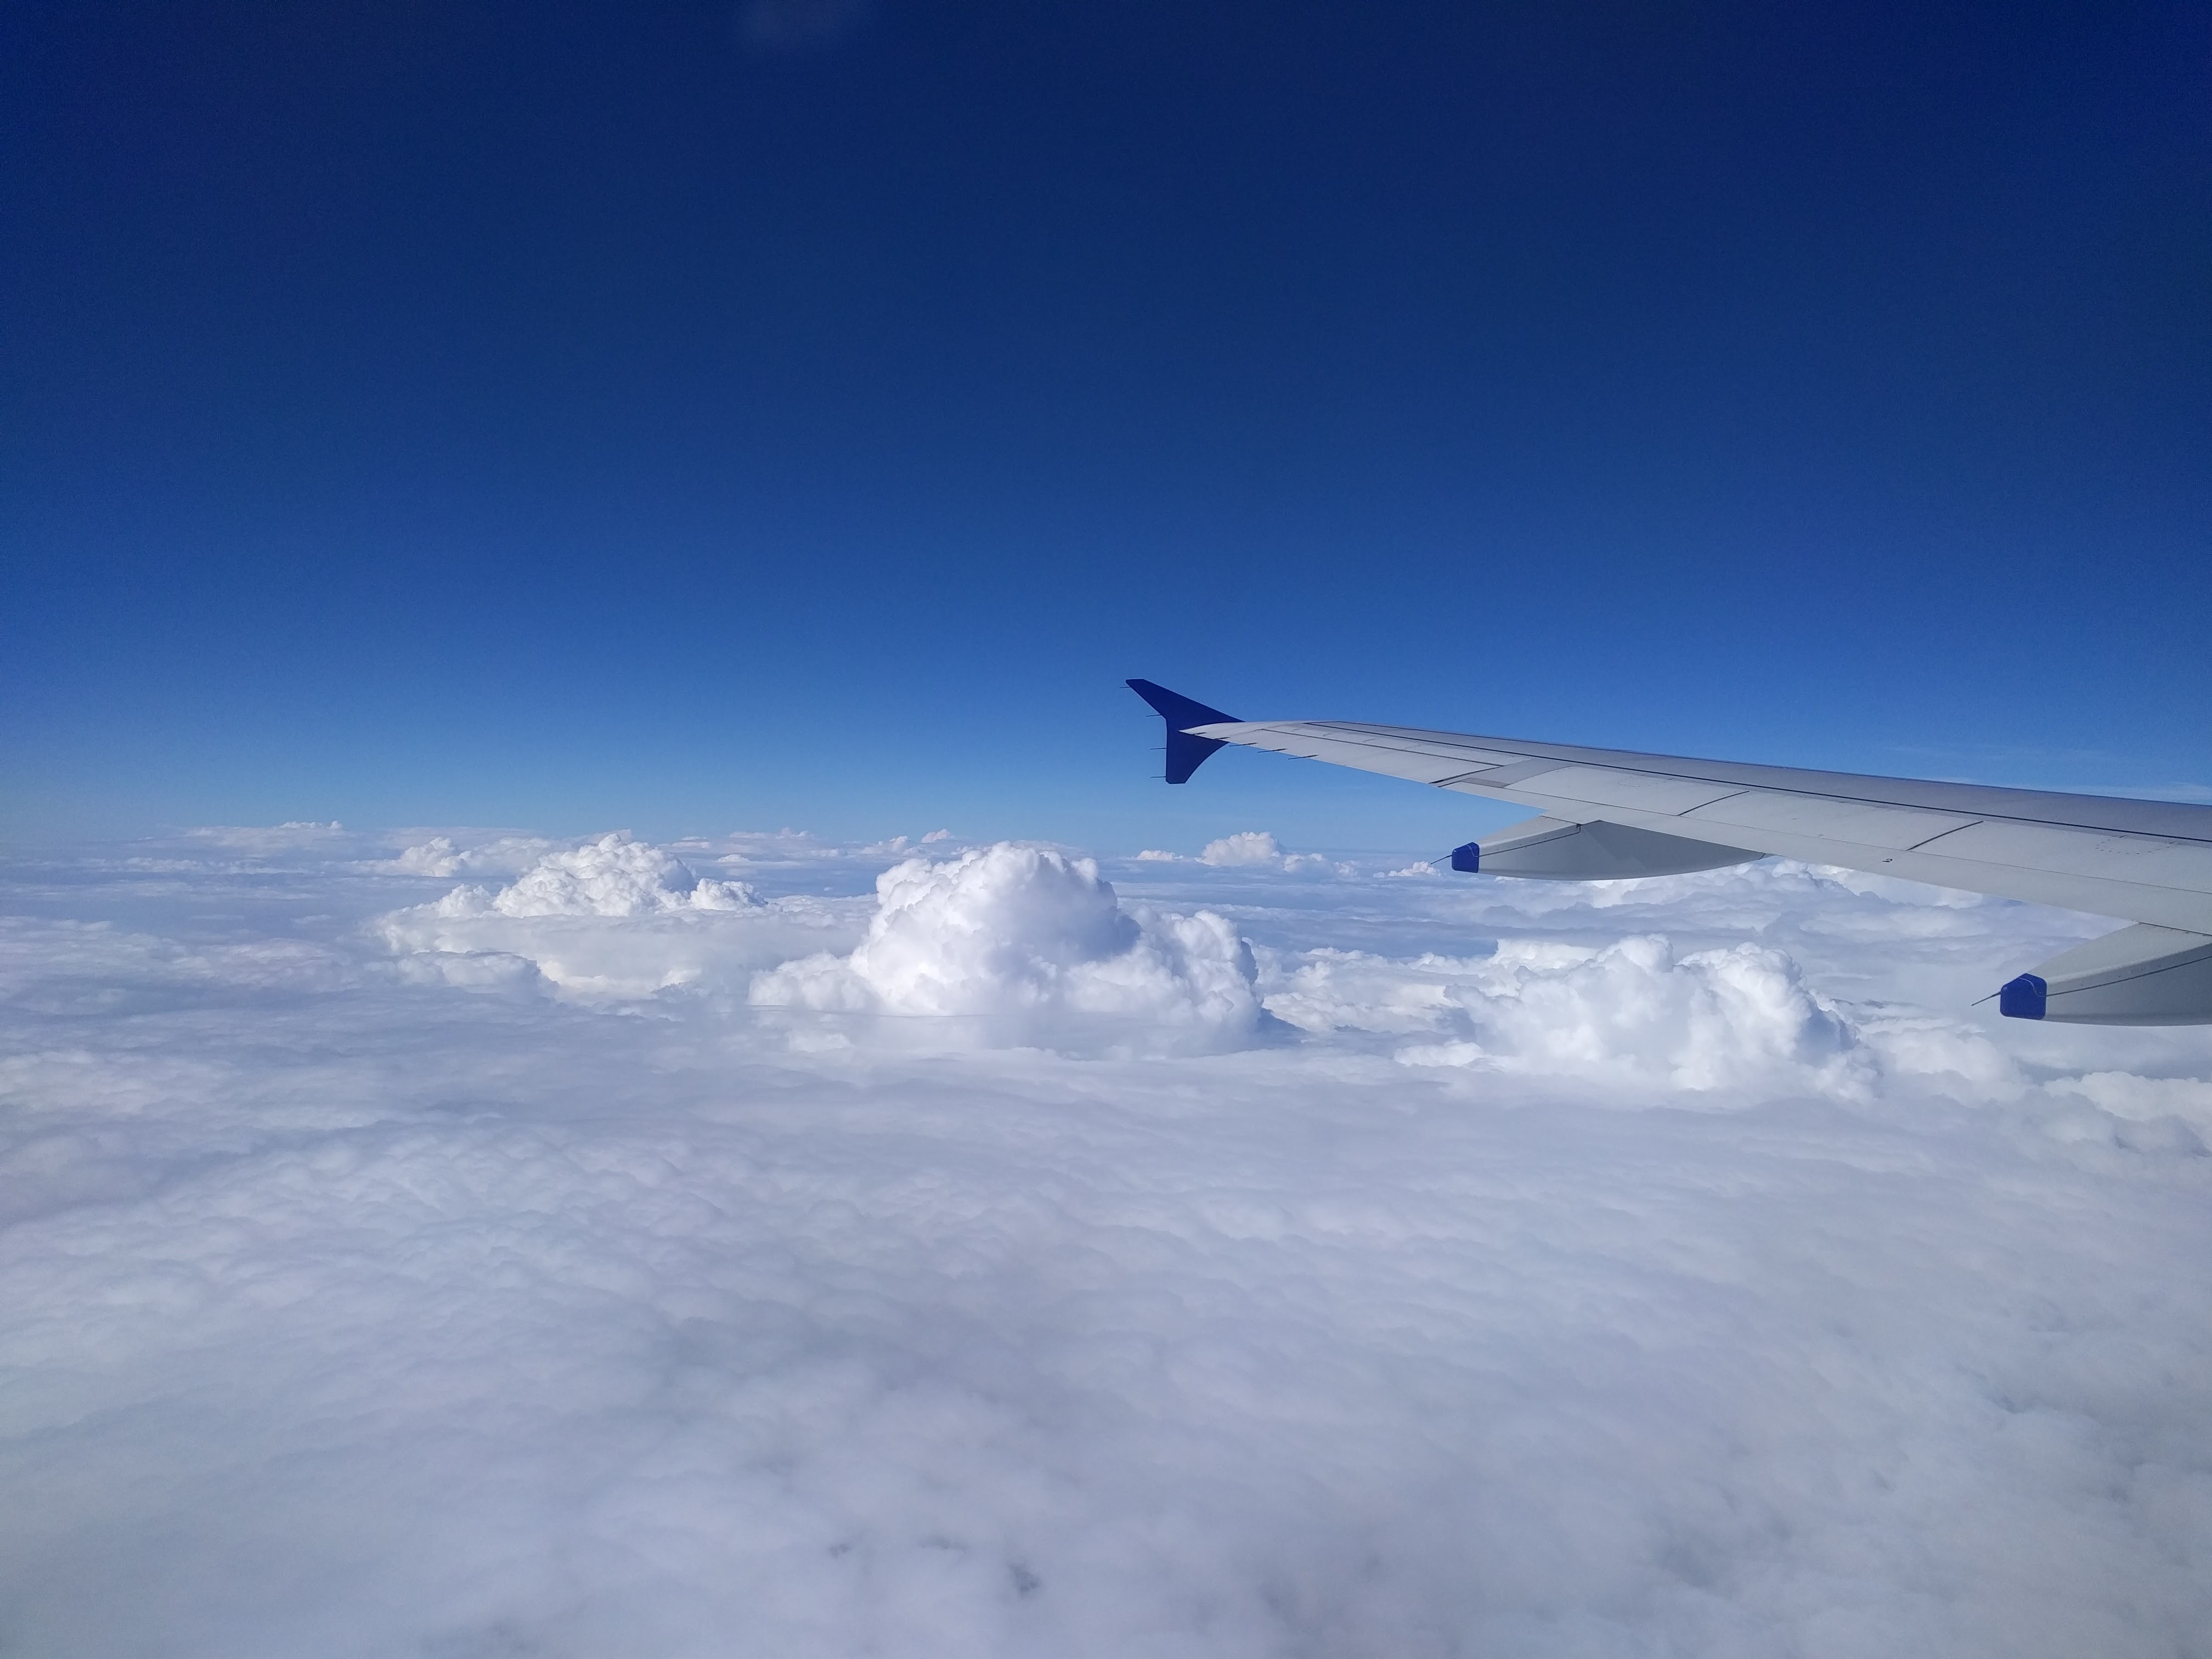
sky, blue, air travel, flight, aircraft, atmosphere of earth, vehicle, airplane, cloud, snow, aviation, gliding, wing, adventure, arctic